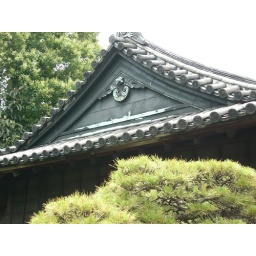
Detail of the roof tiles and ornamentation on a building in the Imperial Gardens.